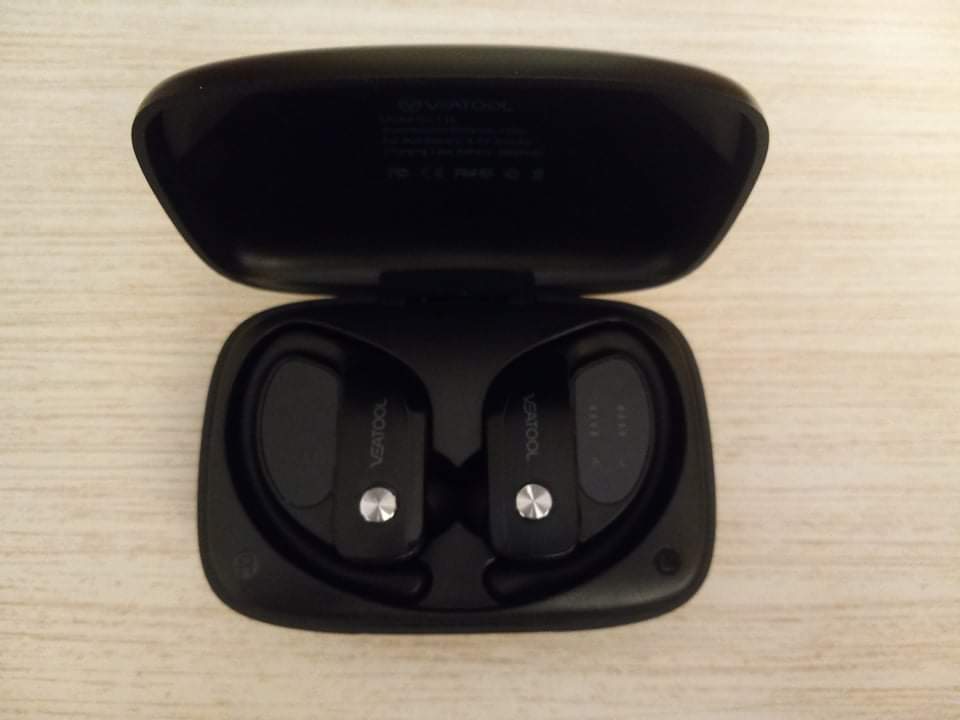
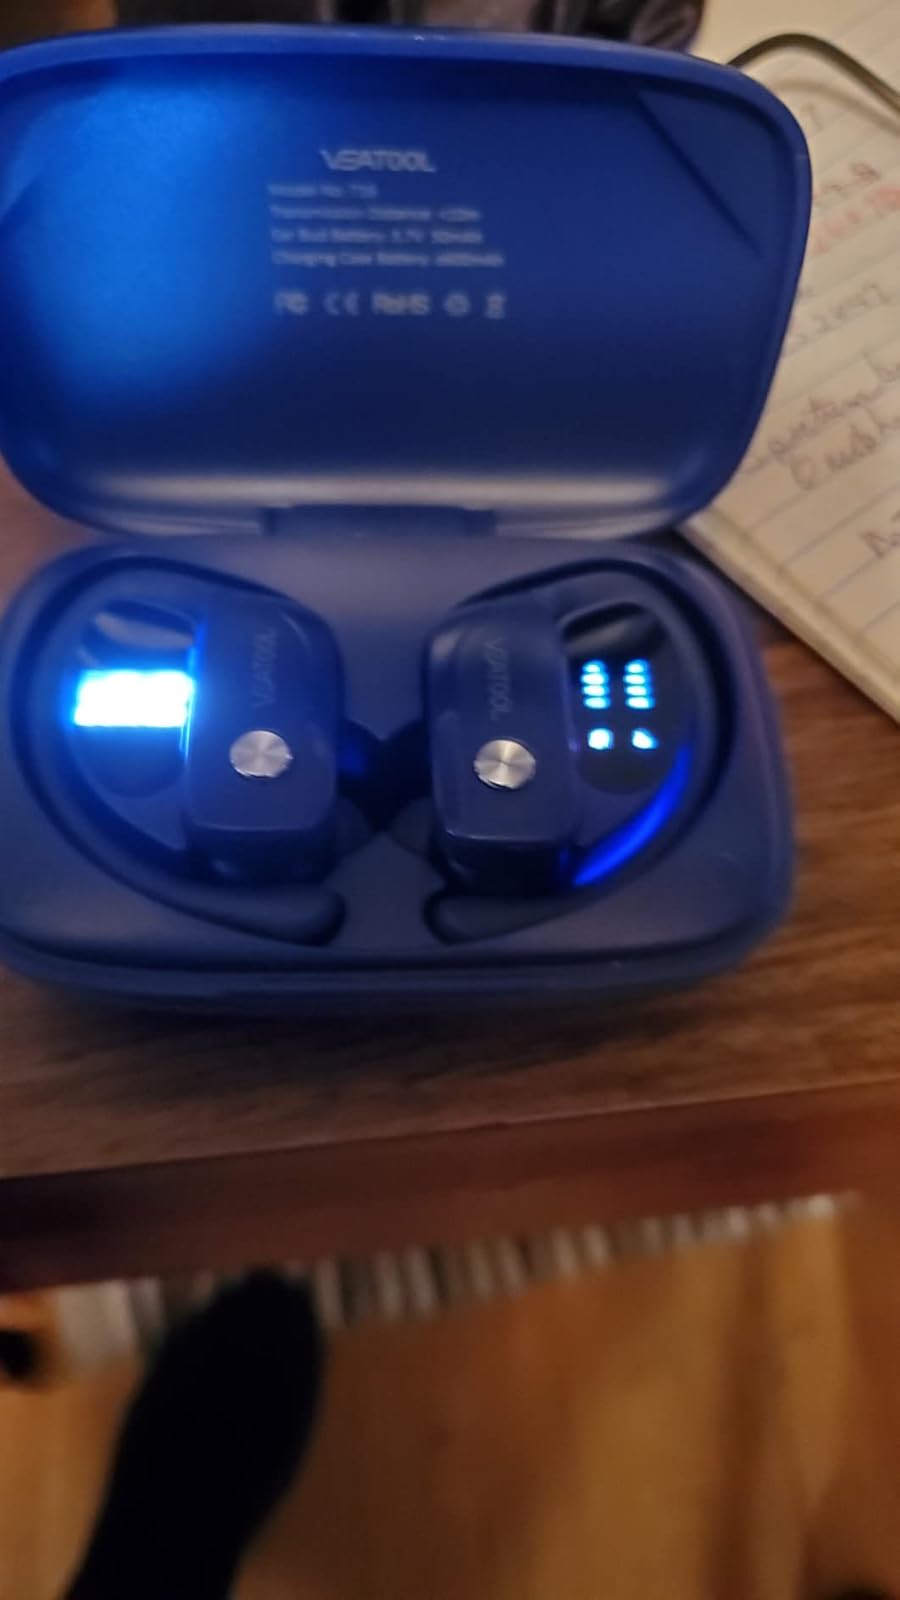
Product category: earbuds
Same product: no